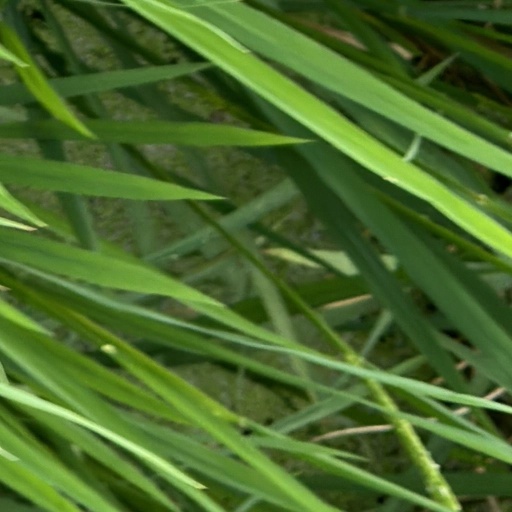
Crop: rice